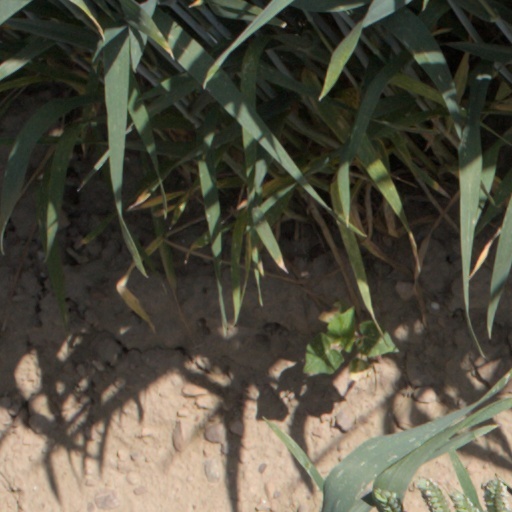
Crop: wheat